New Zealand standard school buildings

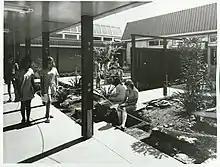
The internal courtyard of an S68 block at Rotorua Lakes High School, 1974.

The Nelson Single-Storey is characterised by its single-storey H-shaped classroom blocks with a large toilet and cloak area on one side.